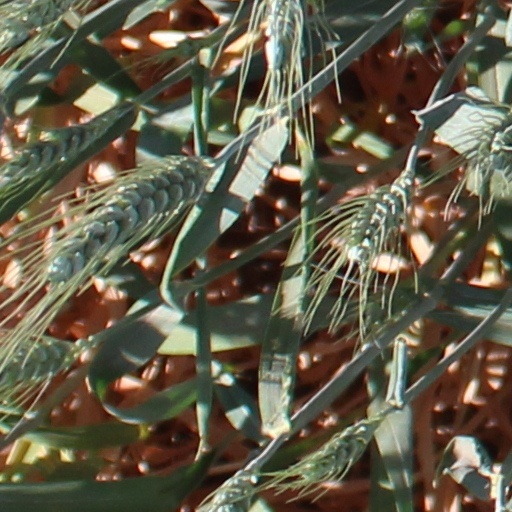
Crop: wheat